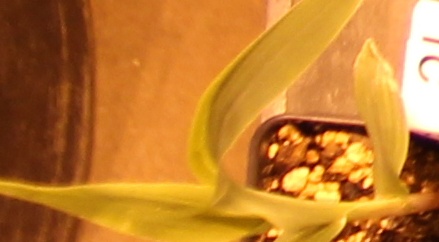
Label: Corn